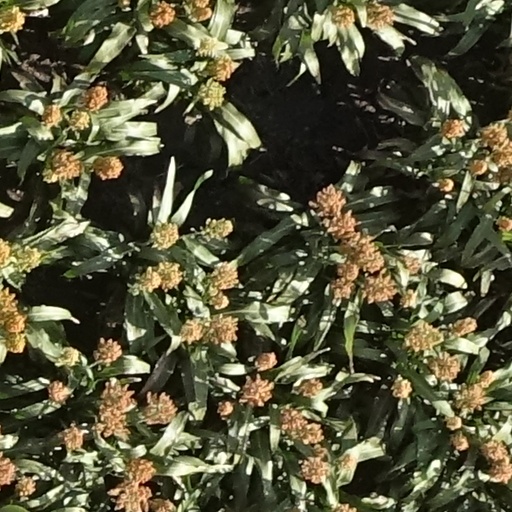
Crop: sorghum